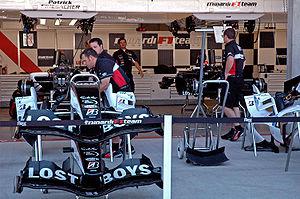
La Scuderia Minardi est une ancienne écurie de course automobile italienne fondée en 1979 par Giancarlo Minardi. Après un passage en Formule 2, Minardi a participé au championnat du monde de Formule 1 de 1985 à 2005, avant d'être rachetée fin 2005 par Red Bull et d'être rebaptisée Scuderia Toro Rosso pour la saison 2006. En 21 saisons, Minardi a disputé un total de 340 Grands Prix et inscrit 38 points. La meilleure qualification d'une Minardi est une 2ᵉ place sur la grille et la meilleure position à l'arrivée une 4ᵉ place décrochée à trois reprises. Le meilleur classement en championnat est une 7ᵉ place en 1991.